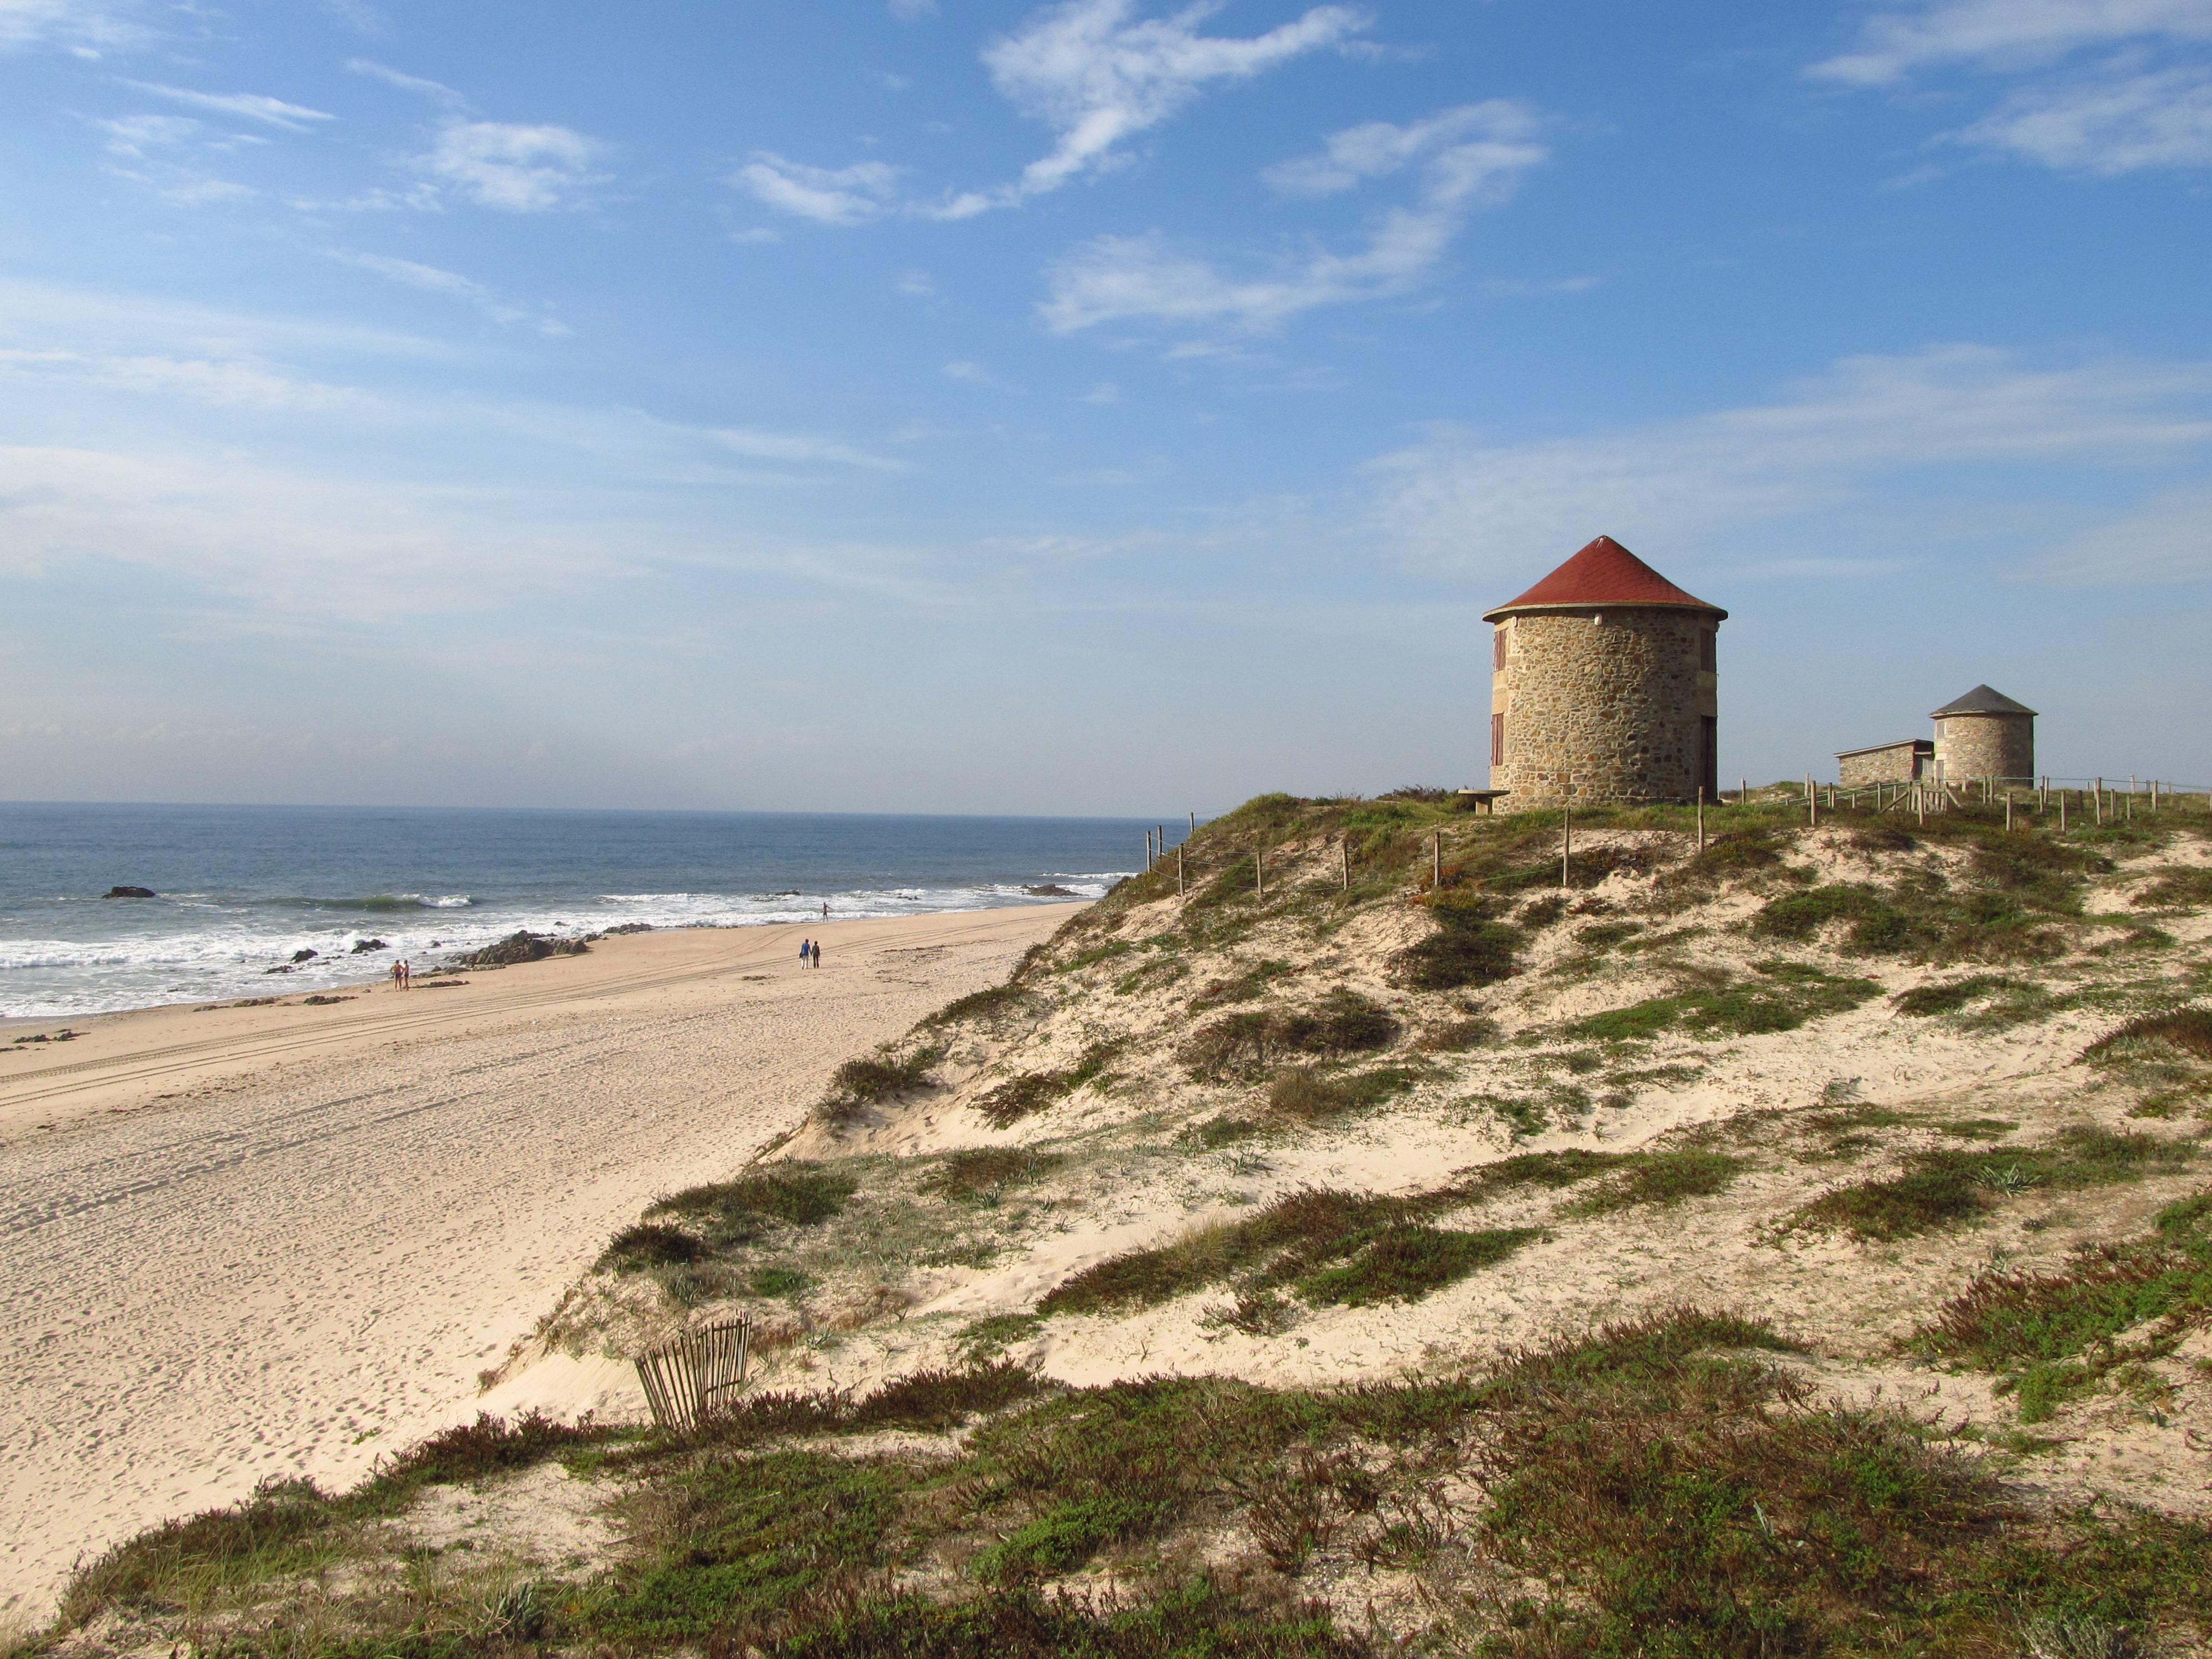
beach, sea, coast, sand, lighthouse, shore, vacation, coastline, cliff, tower, fortification, tourism, terrain, mill, portugal, cape